Rafael of Makuria

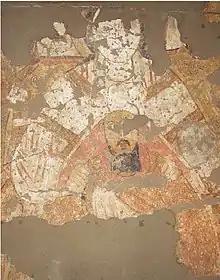

Rafael (Old Nubian: Ⲣⲁⲫⲁⲏⲗ, "Raphael"; c. 1002) was a ruler of the Nubian kingdom of Makuria.